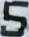
Number: 5